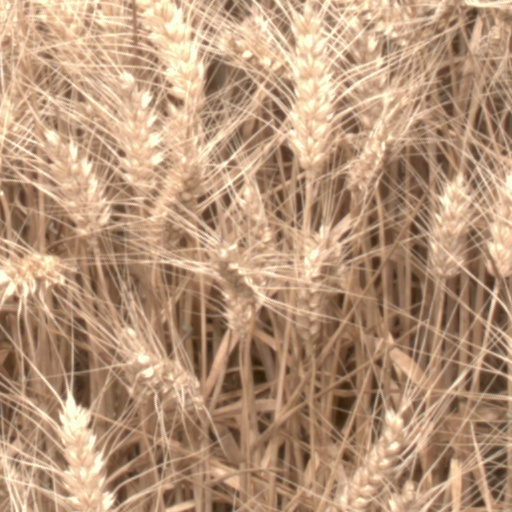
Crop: wheat